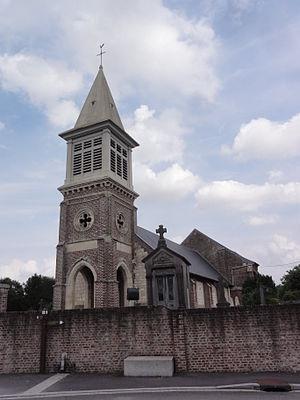
Lesdins (Aisne) église
L'église Saint-Quentin est une église située à Lesdins, en France.
Lesdins est une commune française située dans le département de l'Aisne, en région Hauts-de-France.